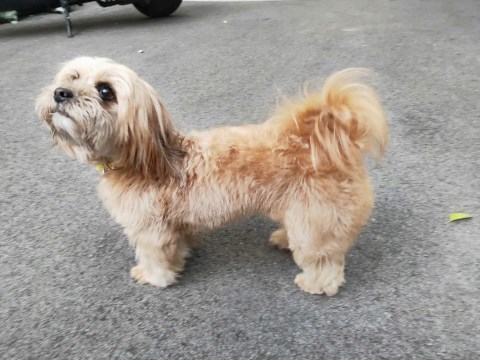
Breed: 806-n000129-papillon